Shanghai University of Engineering Science

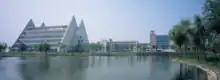
Shanghai University Engineering Science Campus building. Designed by Lee/Timchula Architects.

In October, 1978, Shanghai Jiao Tong University, the First Bureau of Shanghai Mechanical and Electrical Industry, the Second Bureau of Shanghai Mechanical and Electrical Industry, Jiangnan Shipyard, East-China Electric Management Bureau, Transportation Bureau, the government of Changning District, Shanghai co-founded Shanghai Jiao Tong University Electrical and Mechanical Branch. East-China Textile Institute of Science and Technology, Textile Industry Bureau of Shanghai, the government of Putuo District, Shanghai, co-founded a branch of East-China Textile Institute of Science and Technology.